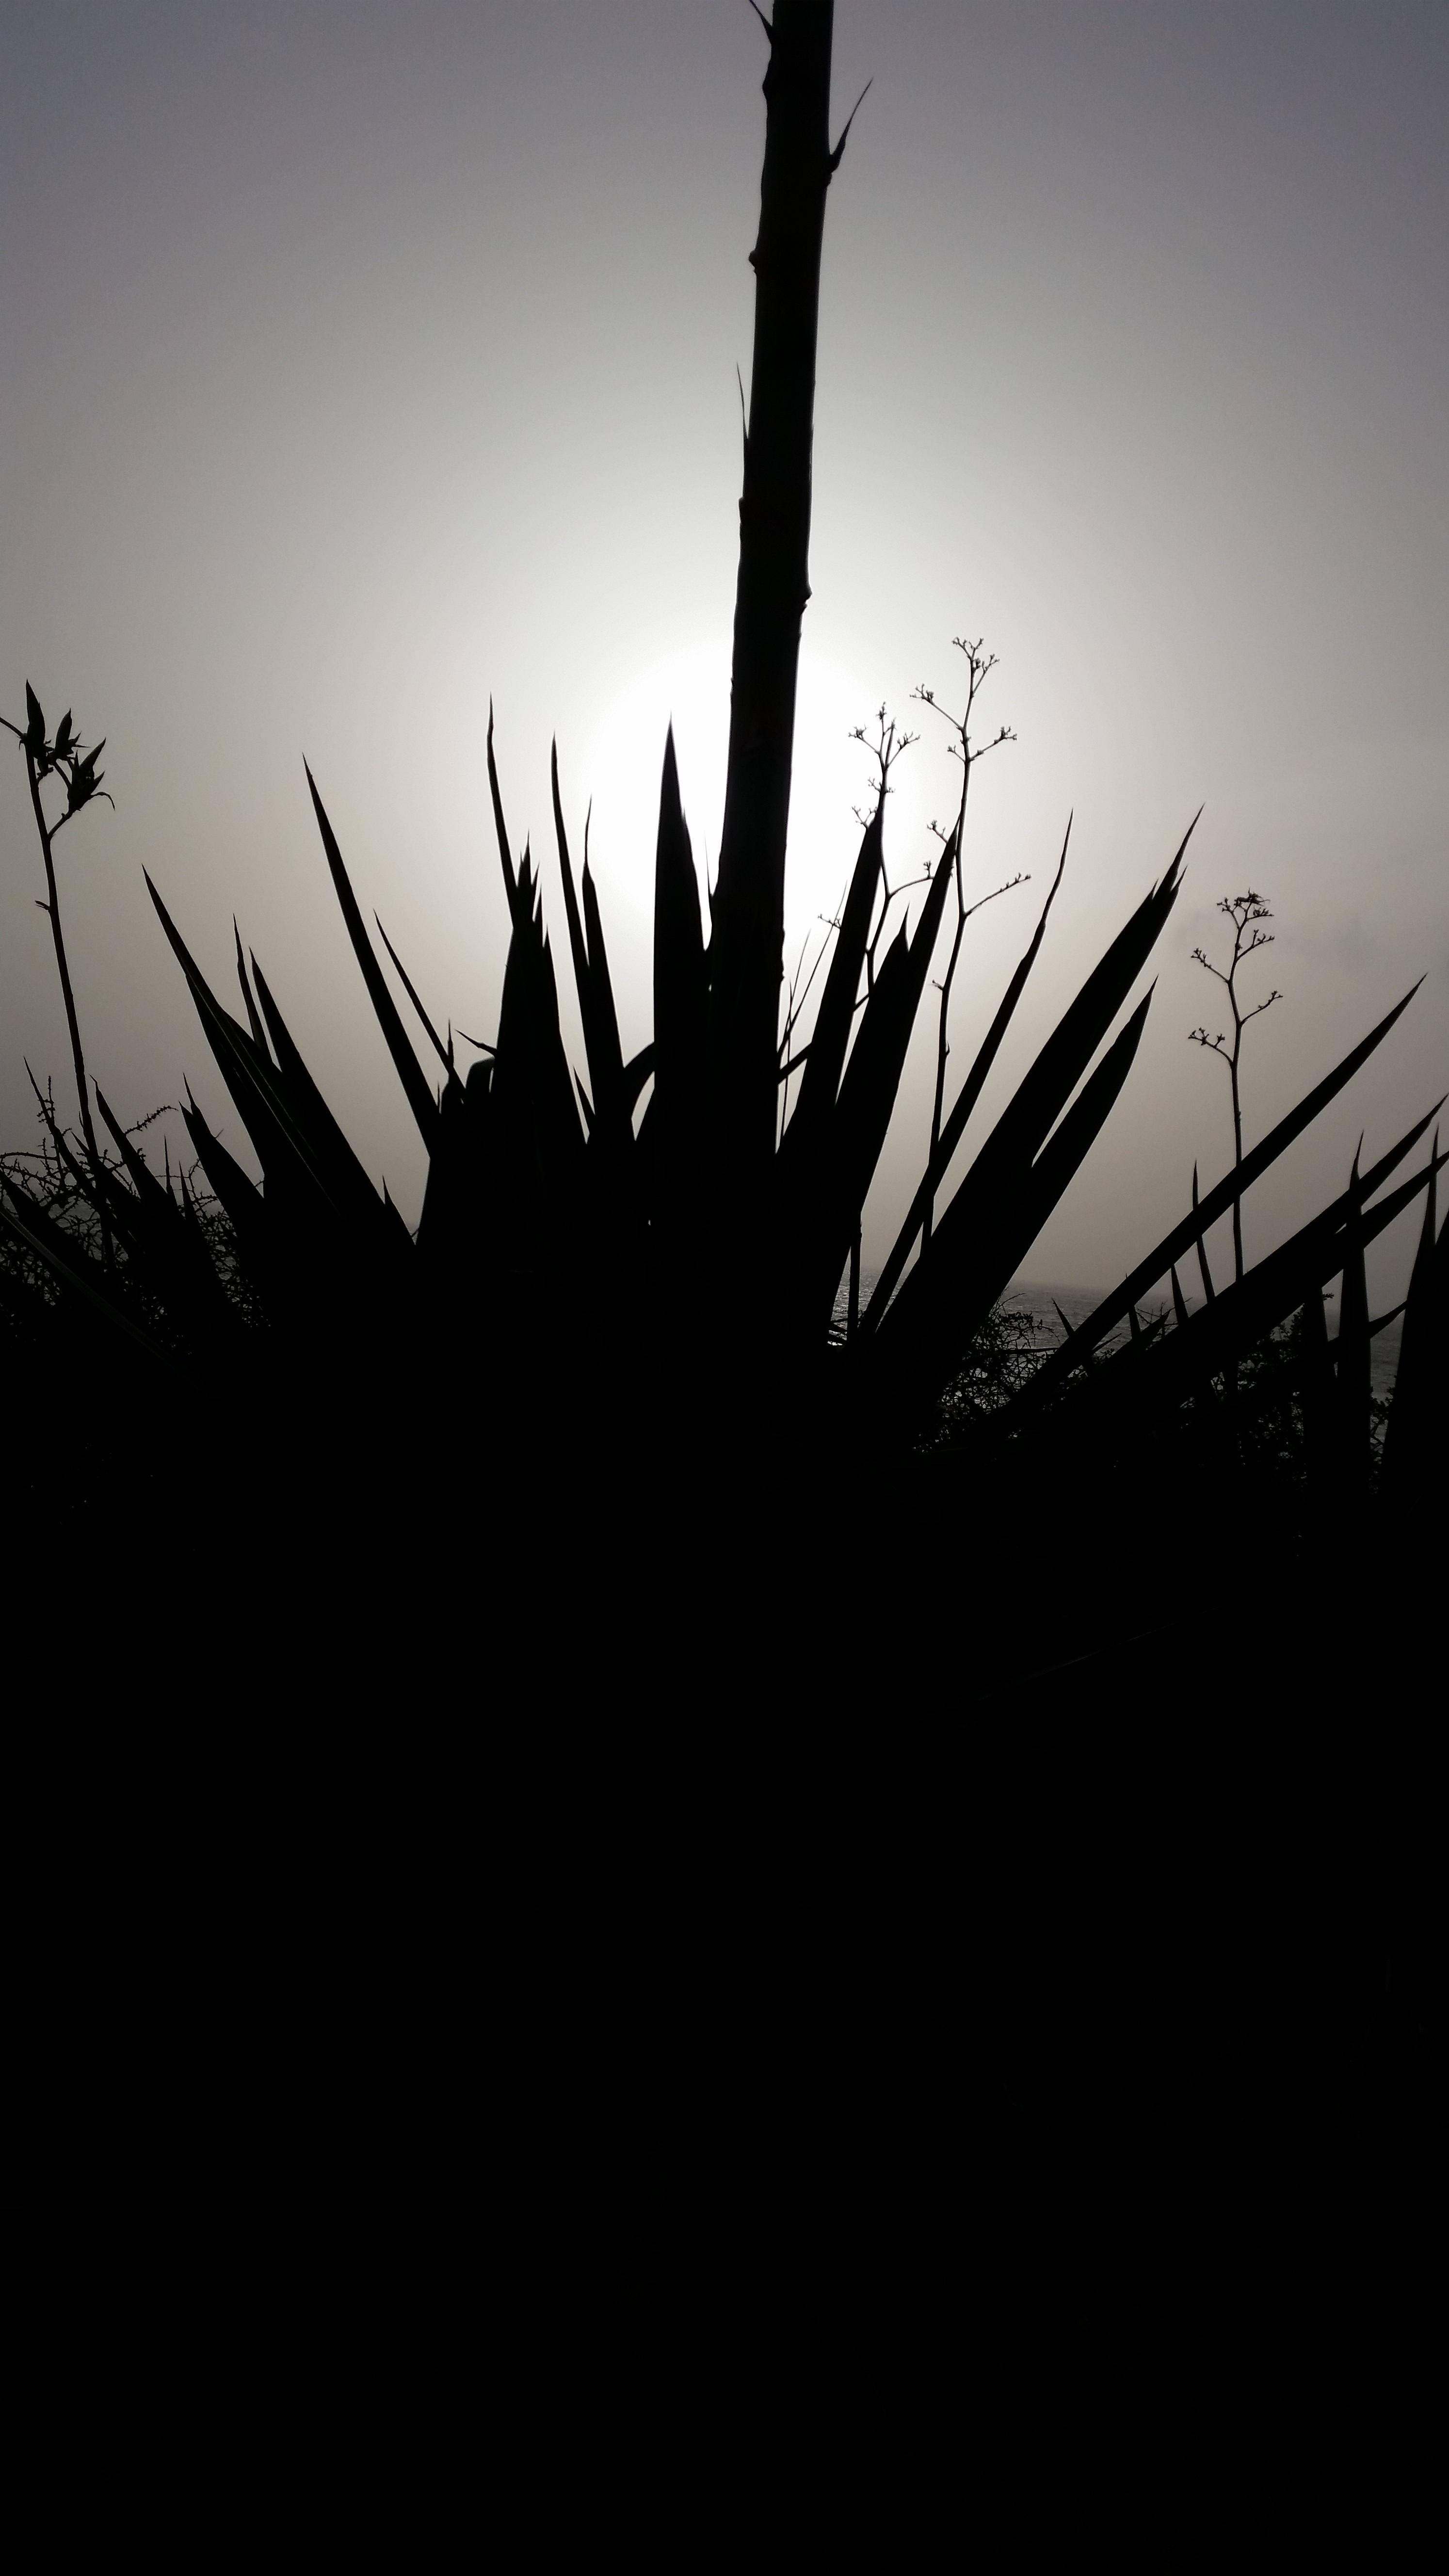
silhouette, light, black and white, sky, sunset, night, sunlight, morning, evening, line, reflection, shadow, darkness, black, monochrome, shape, monochrome photography, atmospheric phenomenon, atmosphere of earth